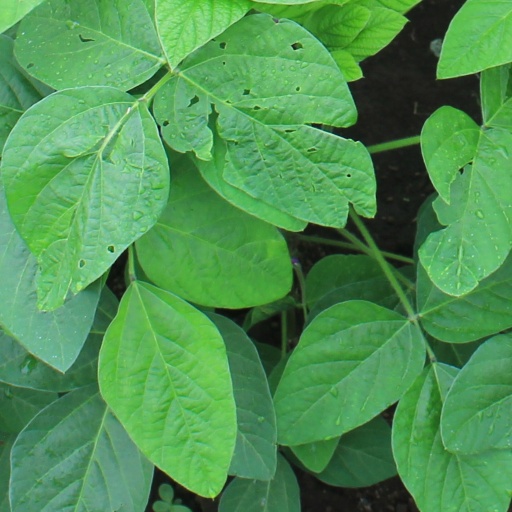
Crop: soybean